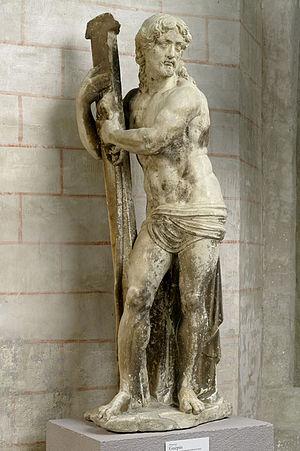
Antoine Guépin est un sculpteur français du XVIIᵉ siècle. Il est le neveu de Pierre Affre, dont il reprend l'atelier à sa mort.